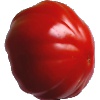
Label: Tomato 3